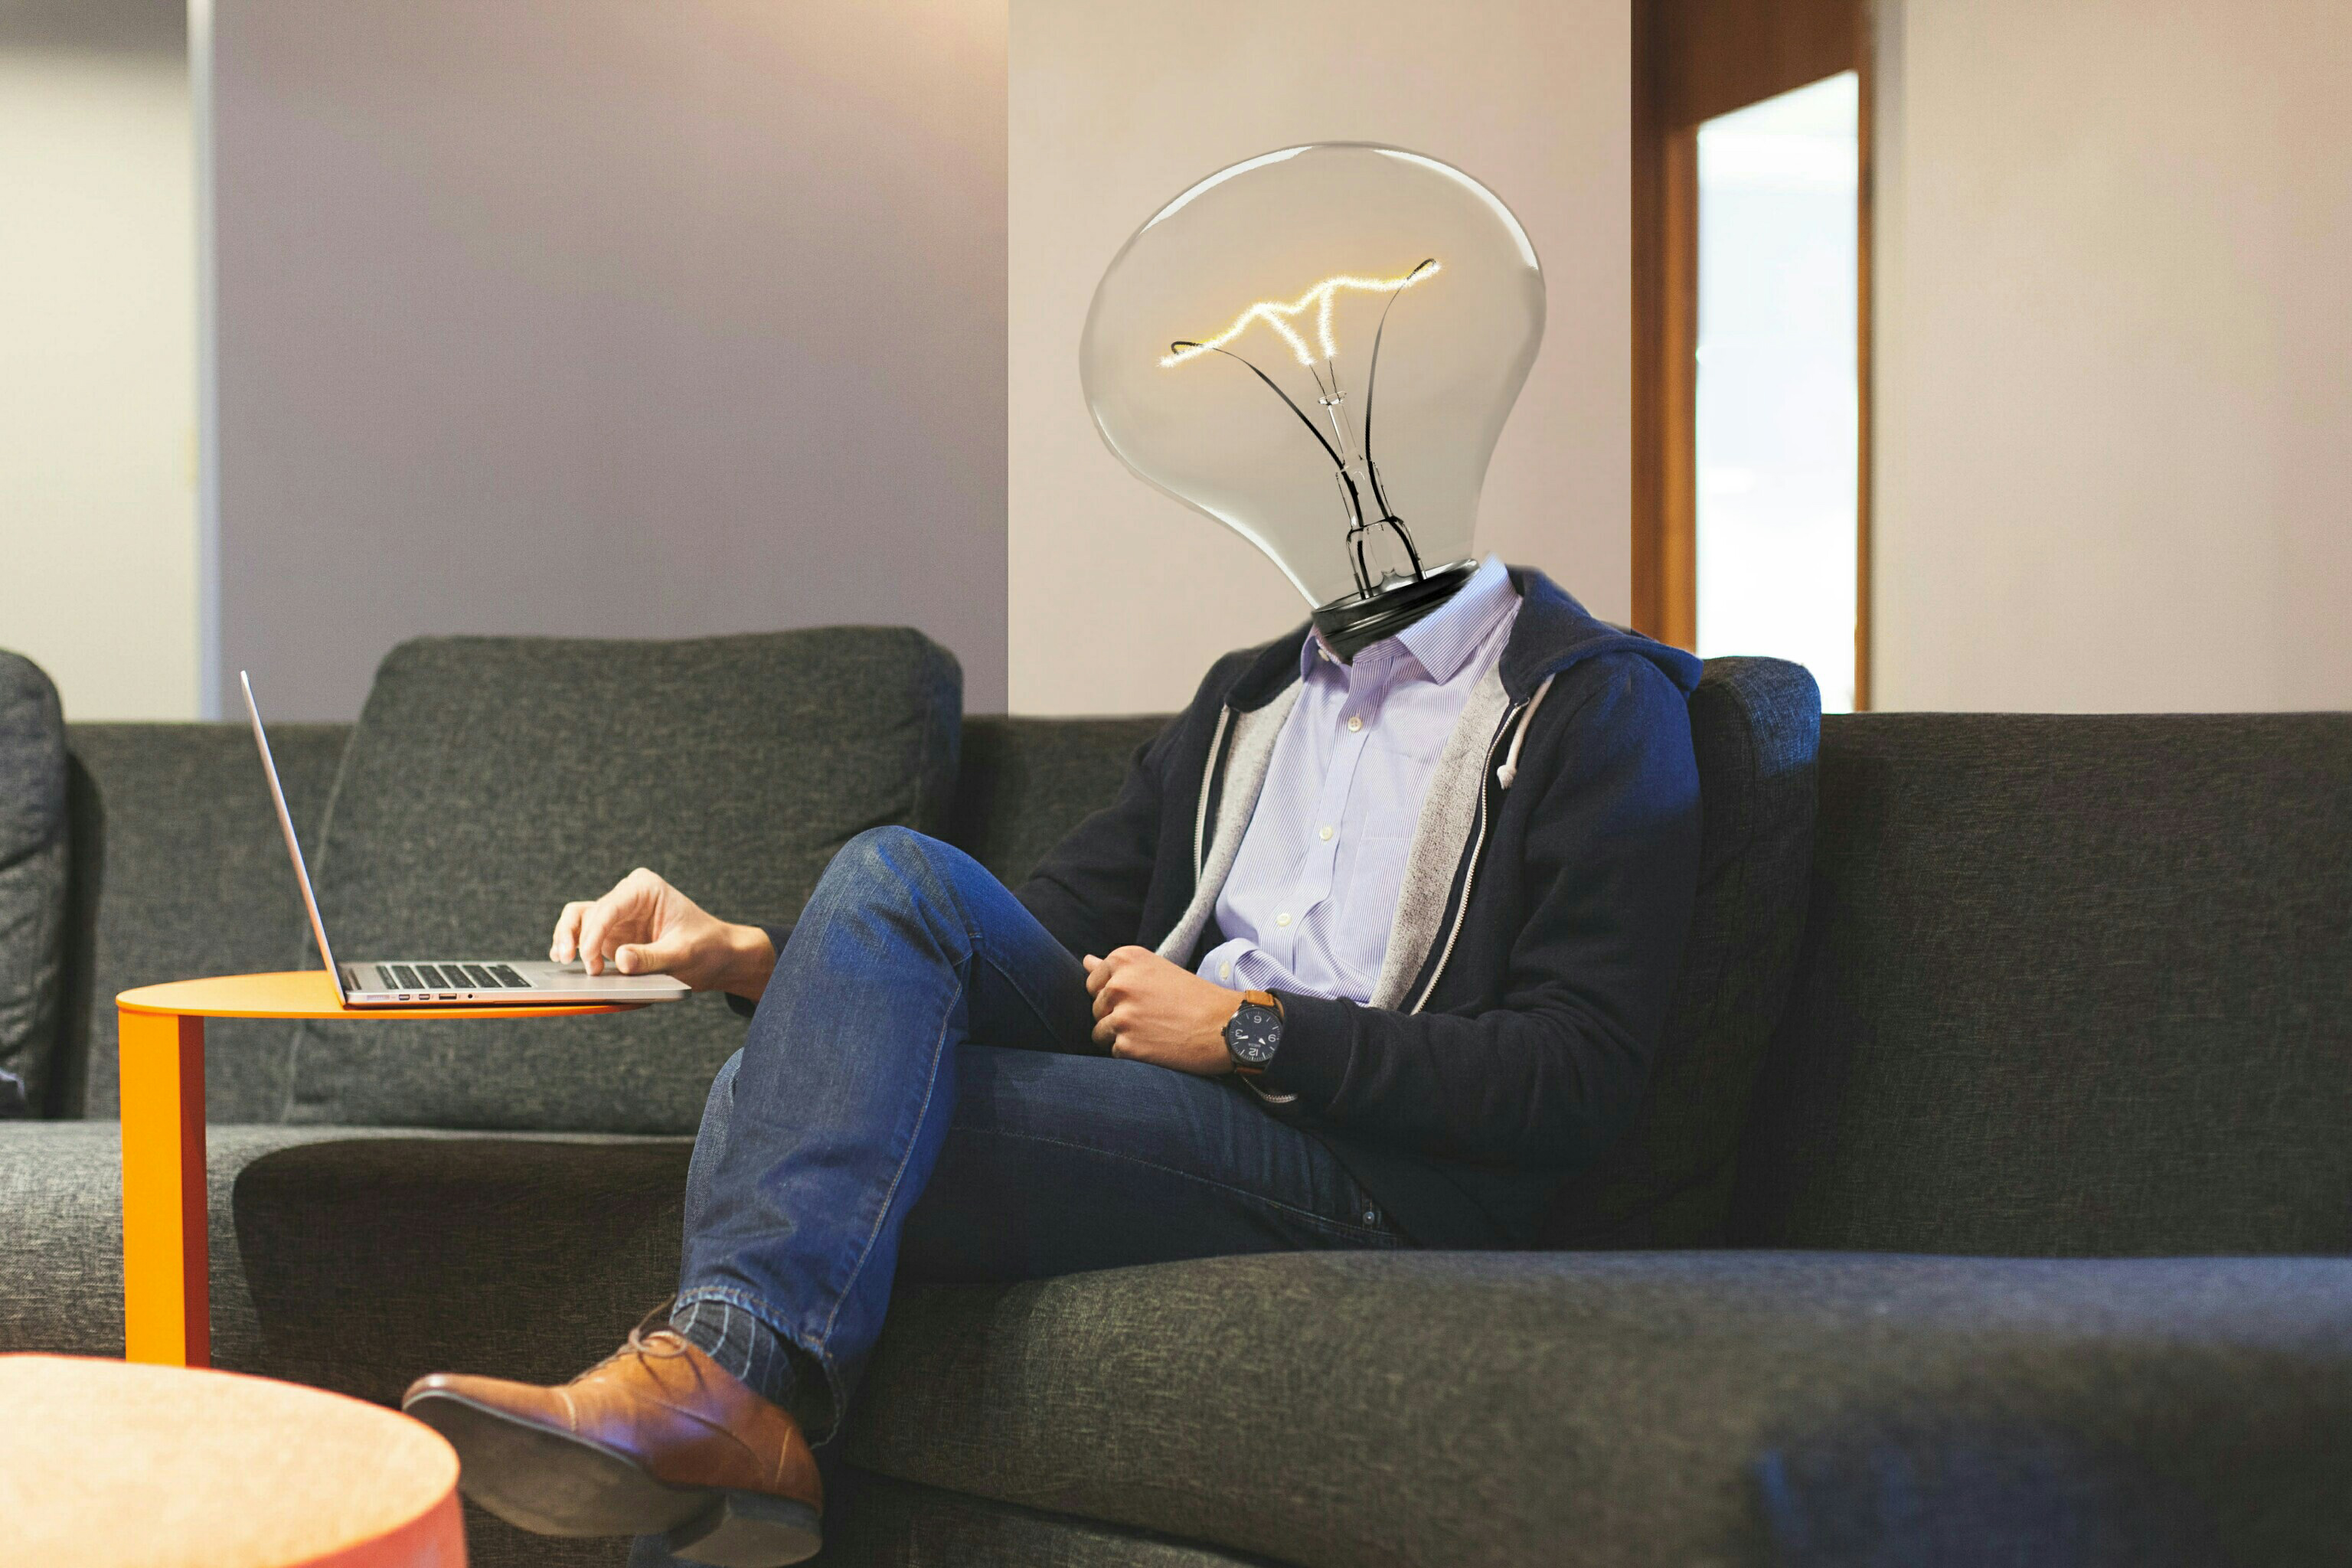
lightbulb, workplace, laptop, idea, inspiration, invention, light, innovation, solution, imagery, creativity, glass items, electricity, technology, science, business, furniture, room, couch, sitting, table, interior design, chair, product